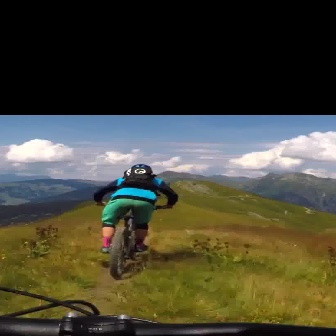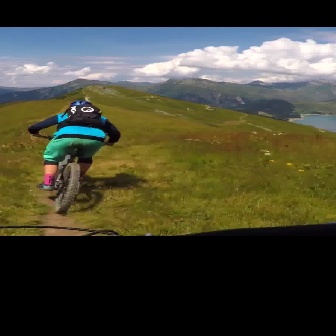
  Please identify the target specified by the bounding box [94,201,171,278] in the first image and locate it in the second image. Return the coordinates in [x_min,y_min,x_max,y_max] format.
Answer: [30,133,111,214]